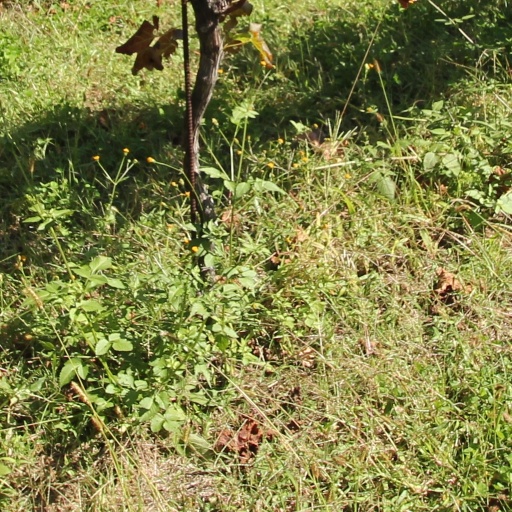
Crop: grape